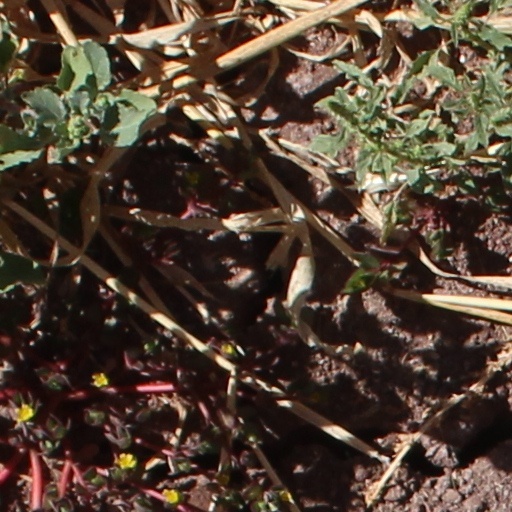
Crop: wheat